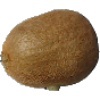
Label: kiwi